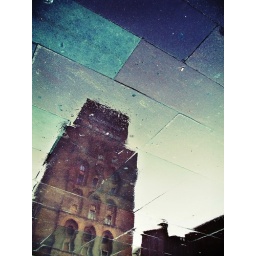
blue sky in the ground